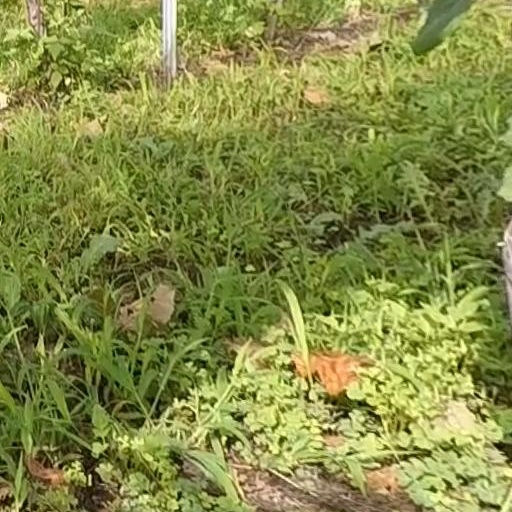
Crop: grape